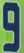
Number: 9